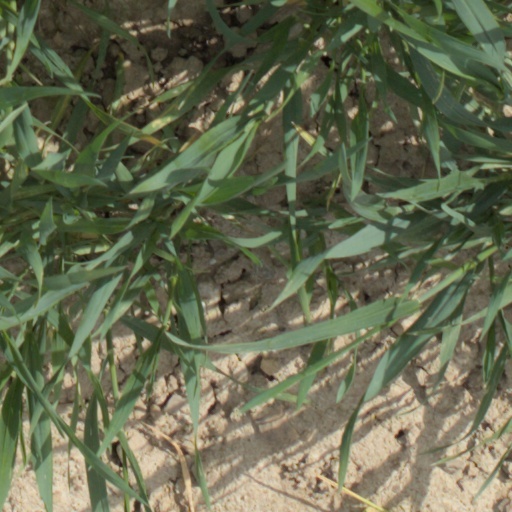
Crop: wheat